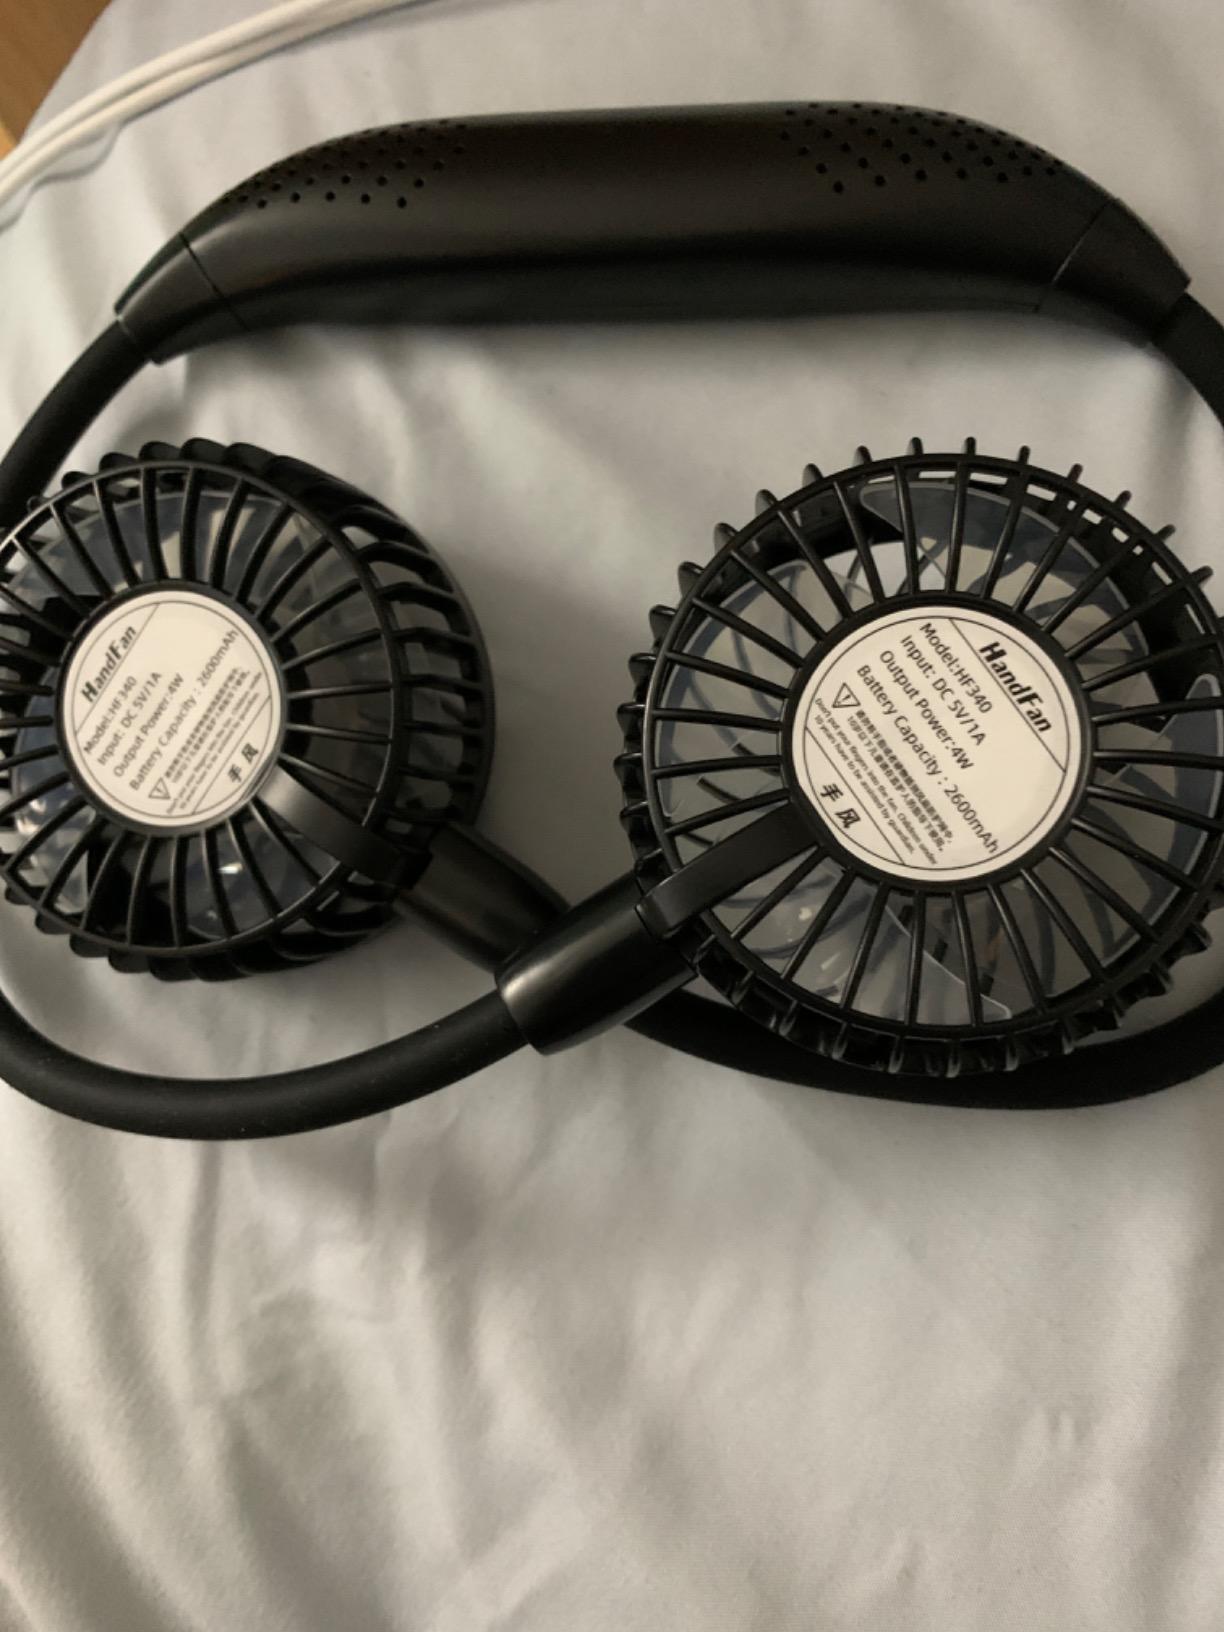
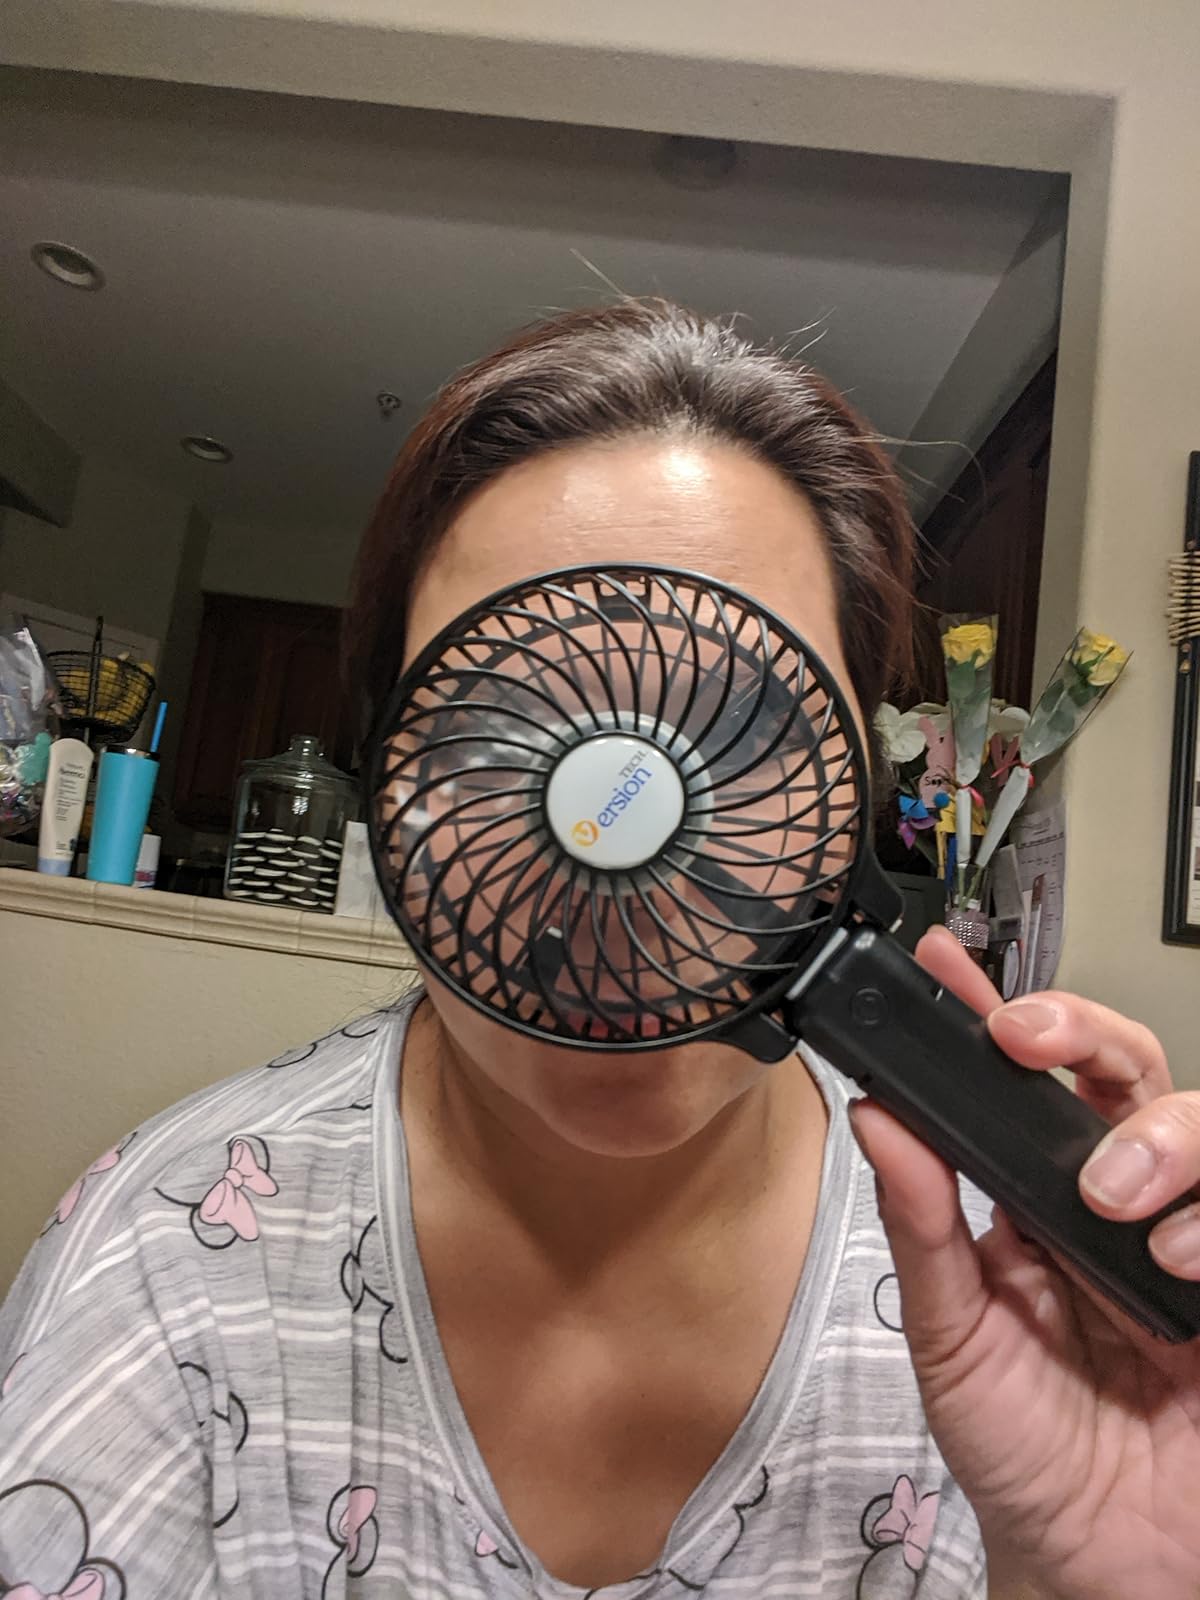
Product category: fan
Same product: no